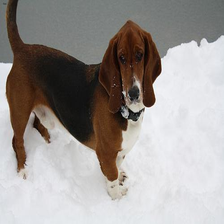
Species: dog
Breed: basset hound